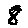
Label: 8